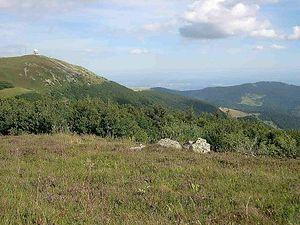
Vue depuis le Storkenkopf, le Grand Ballon, le massif du Vieil Armand (au centre) et Molkenrain (à droite), au fond la plaine Sud-Alsace, Mulhouse.
Le parc naturel régional des Ballons des Vosges est un parc naturel régional français, créé en juin 1989 à l'initiative de trois anciennes régions : l'Alsace, la Lorraine et la Franche-Comté. Réunissant 189 communes et une population totale de 238 000 habitants en 2016, il est à cheval sur quatre départements : Haut-Rhin, Haute-Saône, Vosges et Territoire de Belfort. Ses 3 000 km² en font l'un des plus vastes de France.